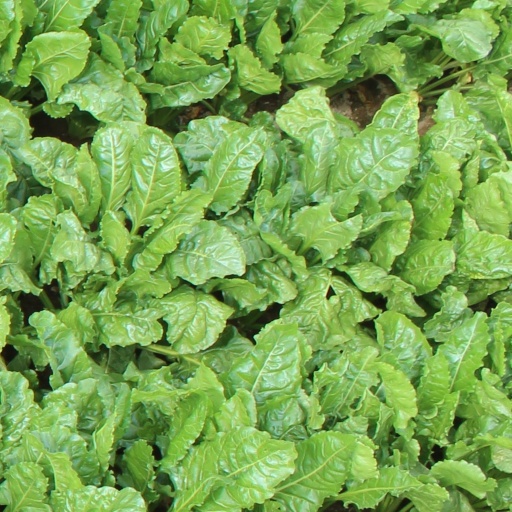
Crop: sugar beet